Manas River

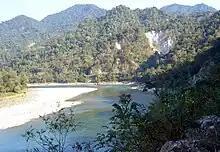
Manas Wildlife Sanctuary in the Manas valley

The Manas Wildlife Sanctuary, located in Assam, is considered one of "Asia's finest wild life reserves" and is a UNESCO World Heritage Site. It is contiguous with Bhutan's Royal Manas National Park to its north. It now encompasses a bioreserve, a tiger reserve, and also an elephant reserve. The park is well forested and also comprises grasslands and marshes. In 1928, the core of the area was designated a sanctuary and in 1978 it was declared a tiger reserve.